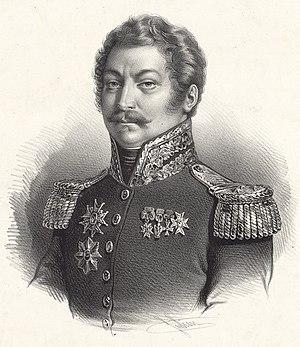
Général Charles-Marie Denys de Damrémont (1783-1837) Italiano: Gemerale Charles-Marie Denys de Damrémont (1783-1837) Русский: Генерал Шарль-Мари Дени де Дамремон (1783-1837)
Charles-Marie Denys, comte de Damrémont, né le 8 février 1783 à Chaumont et mort le 12 octobre 1837 lors du siège de Constantine, est un officier français de l'Empire devenu général sous la Restauration, gouverneur général de l'Algérie en 1837.